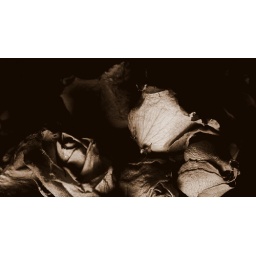
Dead yellow roses that I have in a vase in my bedroom.